The Killer (1989 film)

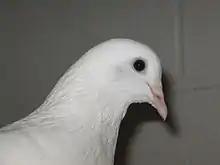
Woo's recurring symbol of white doves was first used in "The Killer"

Woo is a Christian and instills his films with religious imagery while stating that "The Killer" is "not a religious film". In the opening of "The Killer", Ah Jong is found in a church stating he enjoys the "tranquility". Ah Jong is later found in the church again getting several slugs pulled out of his back showing his intense pain while the altar and cross are shown prominently behind him. The idea was influenced by Martin Scorsese's film "Mean Streets", Woo stated the imagery was used to show that "God is welcoming, no matter if it's a good or a bad man, everyone is welcome".